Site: brandenburg
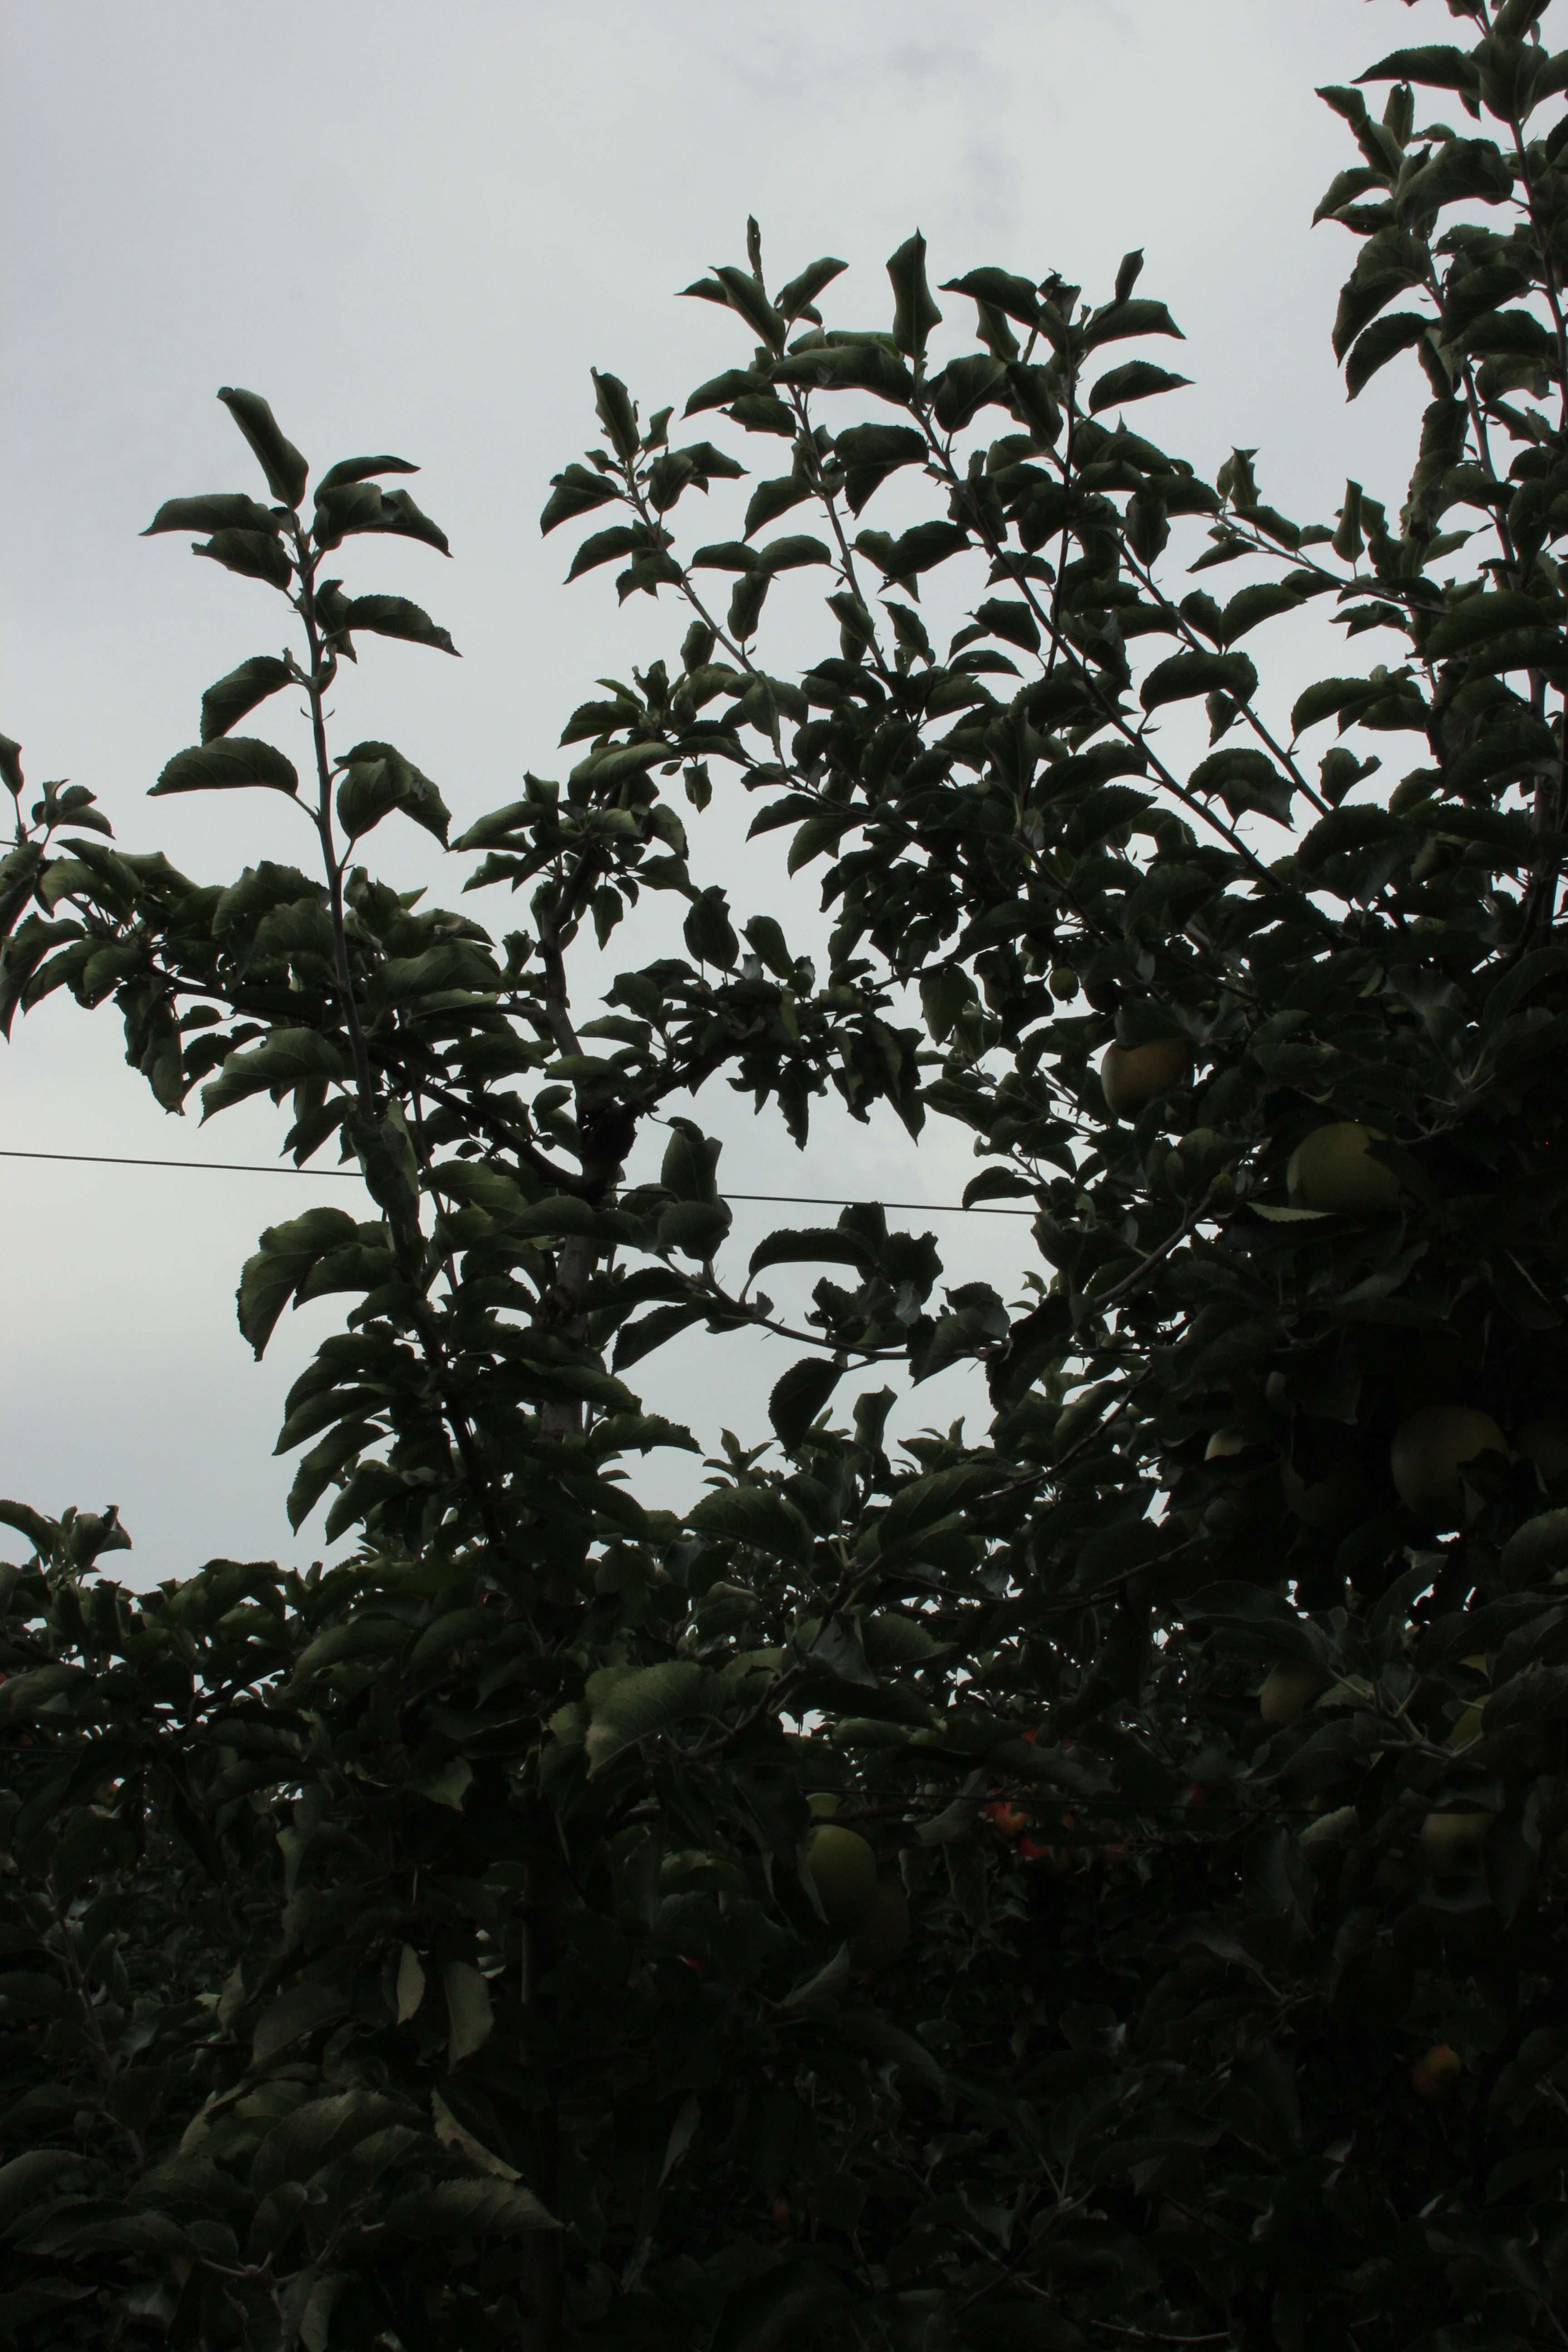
Growth stage (BBCH 87): Maturity of fruit and seed